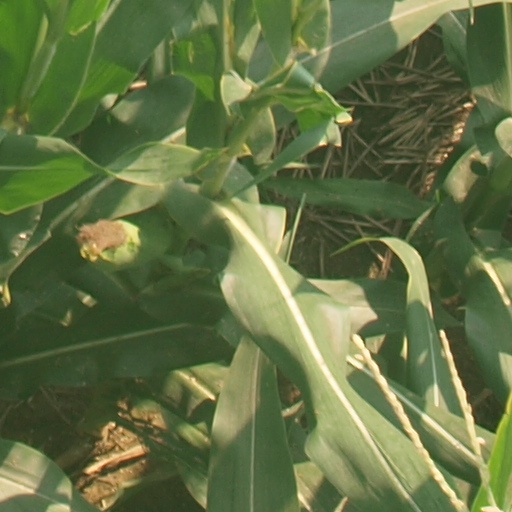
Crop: maize; corn